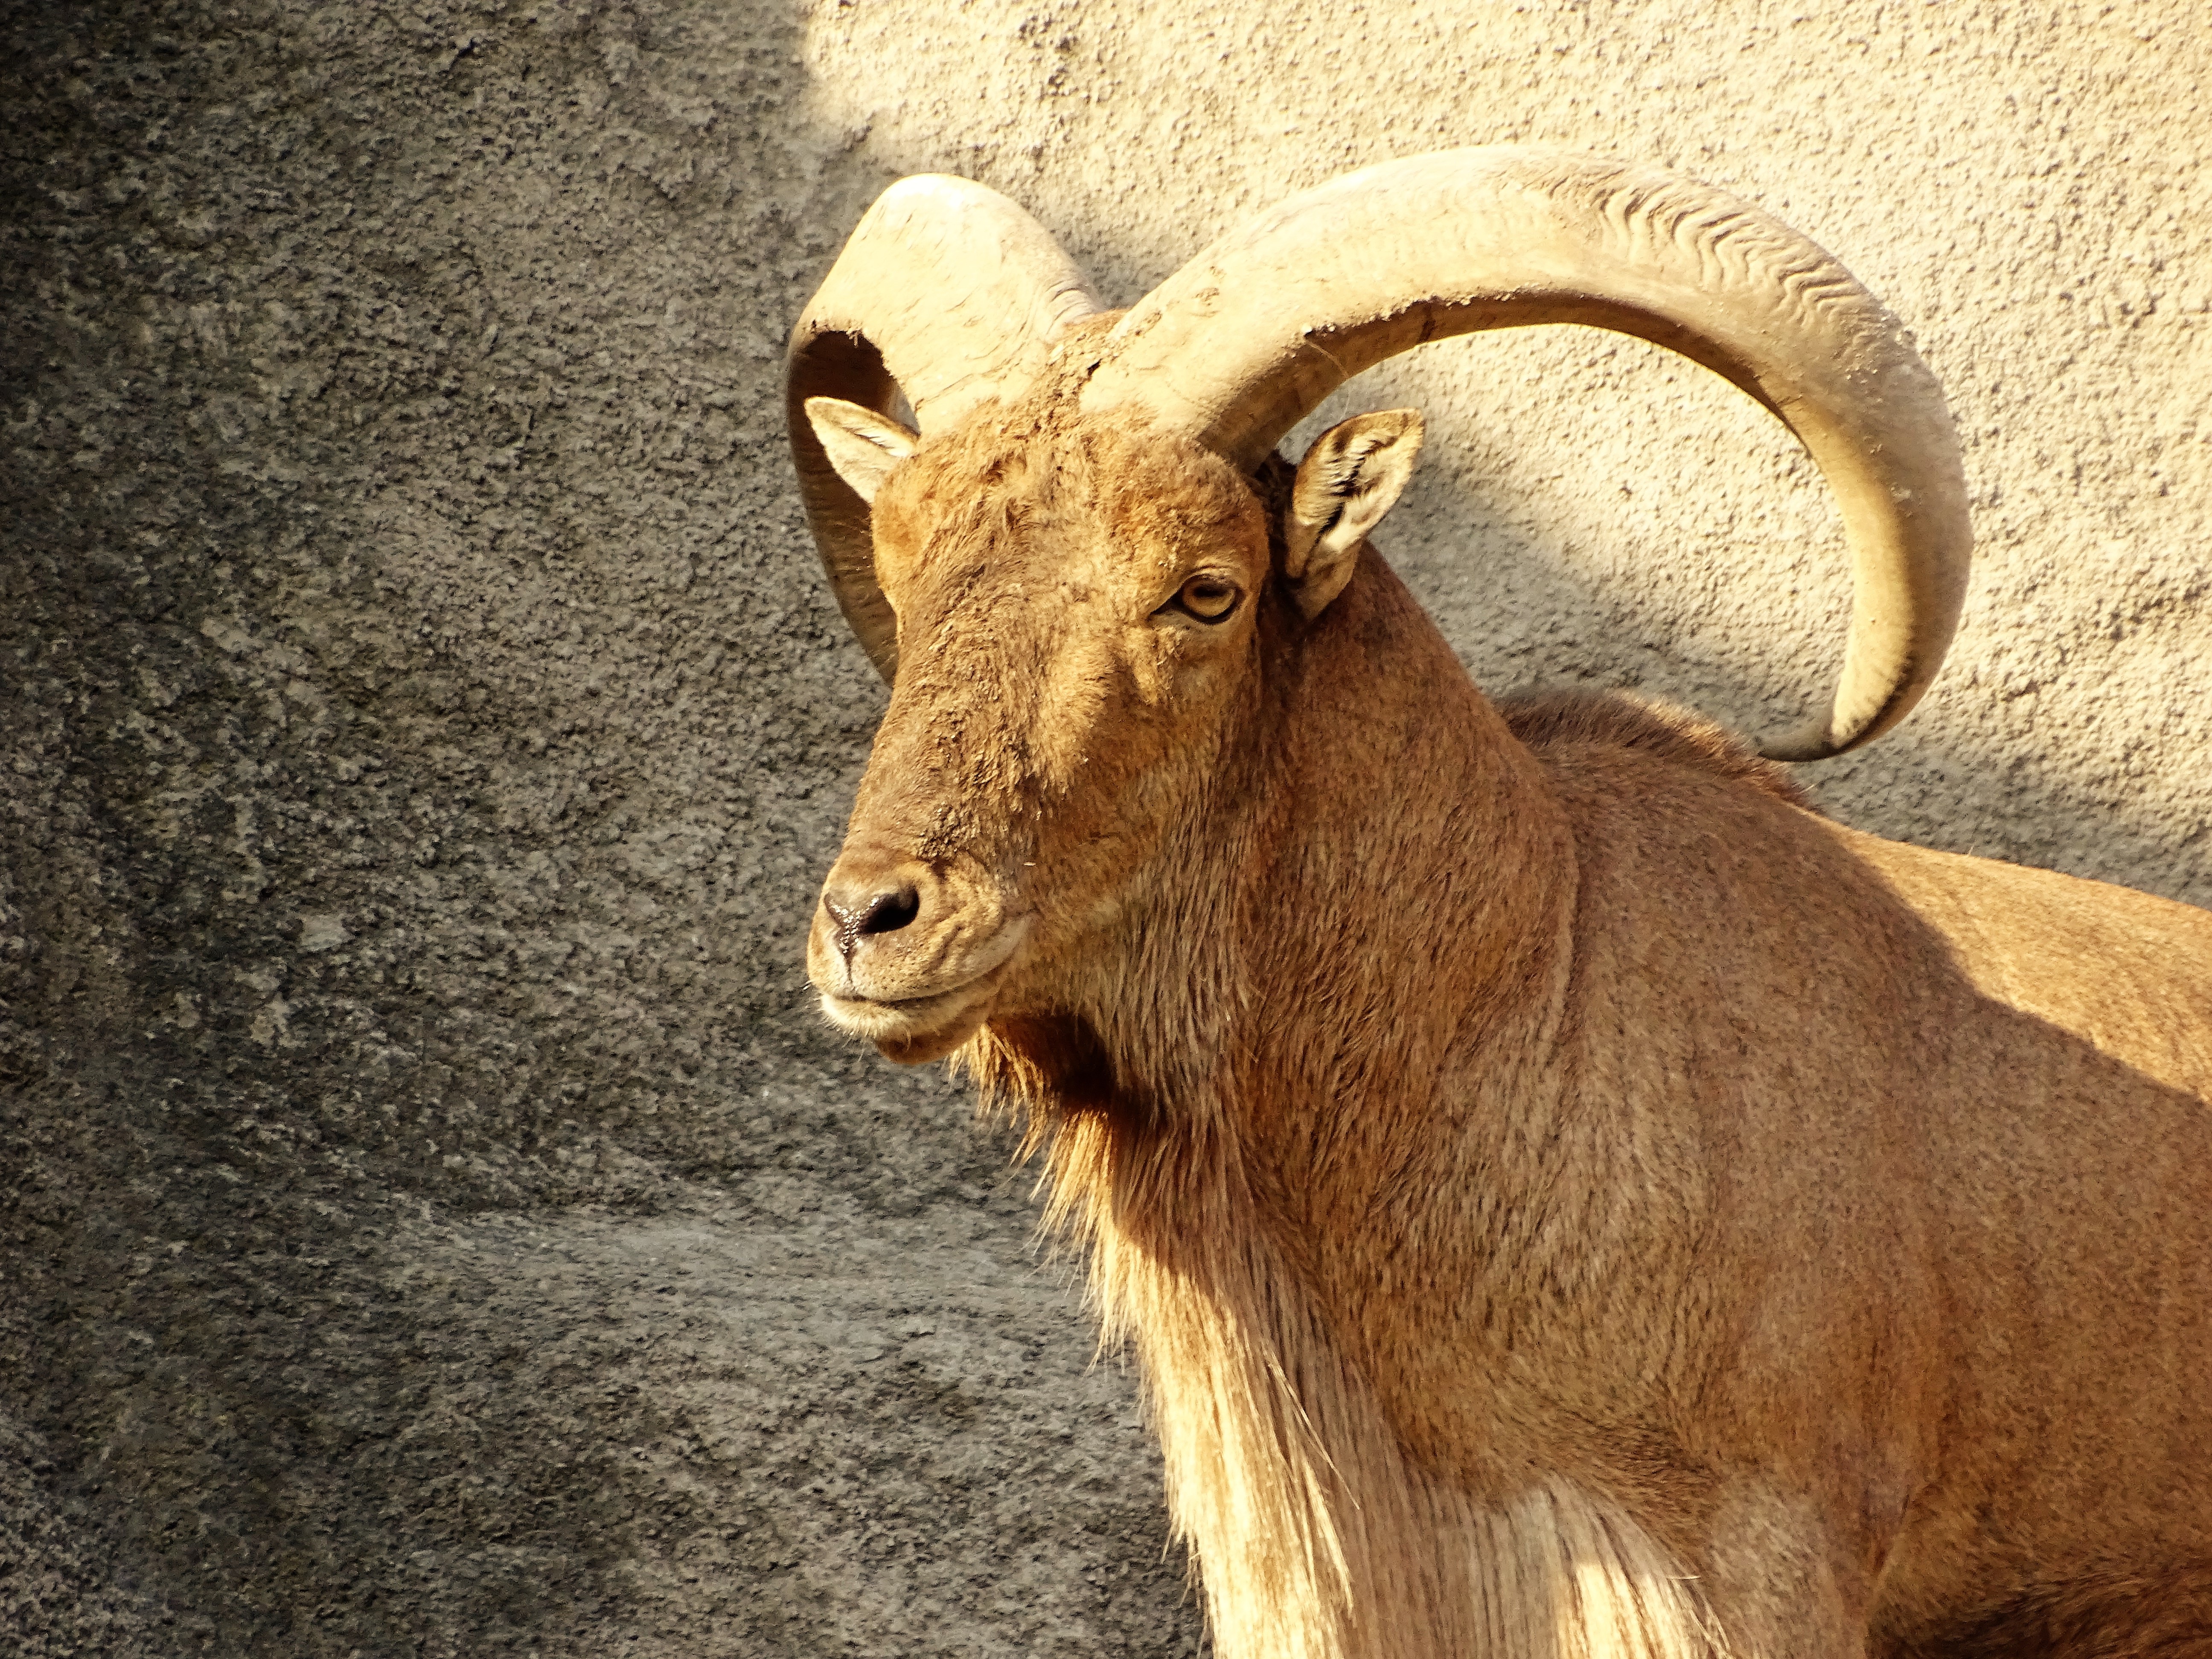
nature, hair, animal, cliff, wildlife, goat, zoo, horn, sheep, mammal, fauna, wild goat, beast, vertebrate, ibex, four legged, bighorn, ungulates, barbary sheep, cattle like mammal, cow goat family, argali